Chronic obstructive pulmonary disease

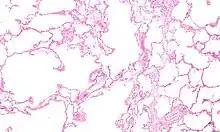
Micrograph showing emphysema (left – large empty spaces) and lung tissue with relative preserved alveoli (right)

Narrowing of the airways occurs due to inflammation and subsequent scarring within them. This contributes to the inability to breathe out fully. The greatest reduction in air flow occurs when breathing out, as the pressure in the chest is compressing the airways at this time. This can result in more air from the previous breath remaining within the lungs when the next breath is started, resulting in an increase in the total volume of air in the lungs at any given time, a process called air trapping which is closely followed by hyperinflation. Hyperinflation from exercise is linked to shortness of breath in COPD, as breathing in is less comfortable when the lungs are already partly filled. Hyperinflation may also worsen during an exacerbation. There may also be a degree of airway hyperresponsiveness to irritants similar to those found in asthma.